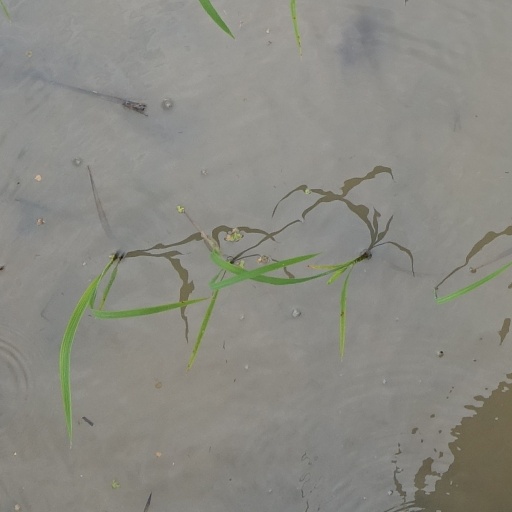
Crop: rice